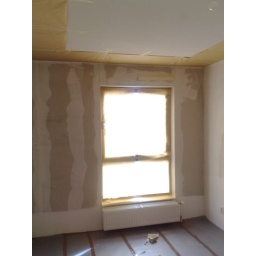
The windows are completely wrapped in paper and plastic.